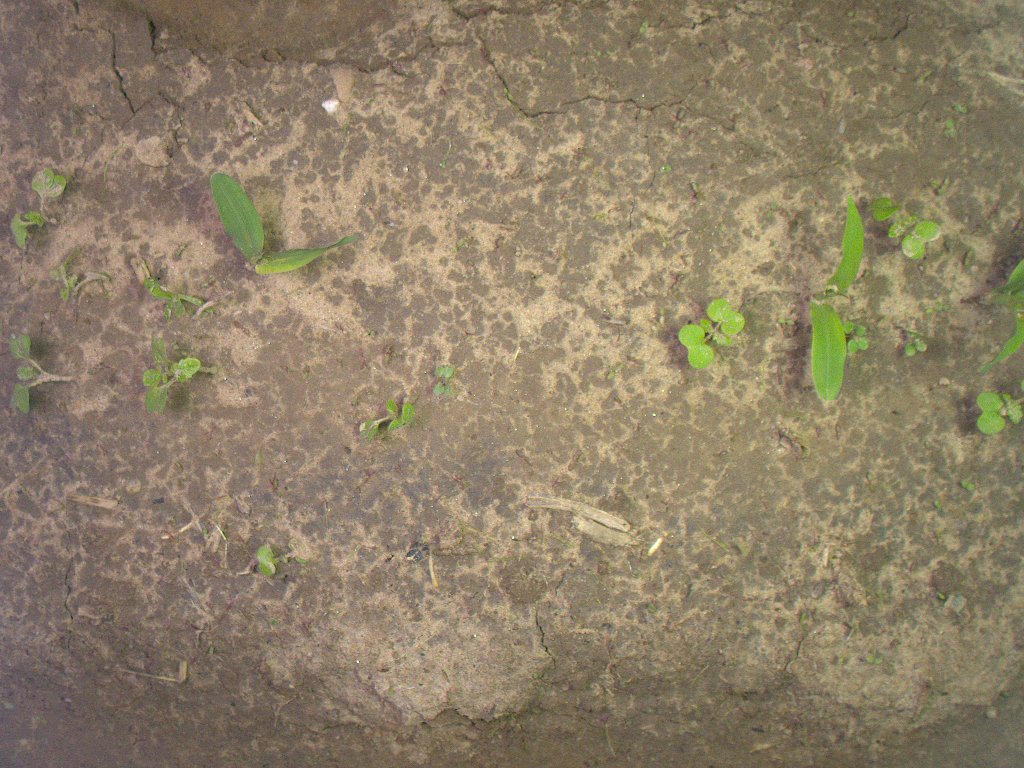
Crop: maize
Objects: maize, maize, stem_maize, stem_maize, stem_maize